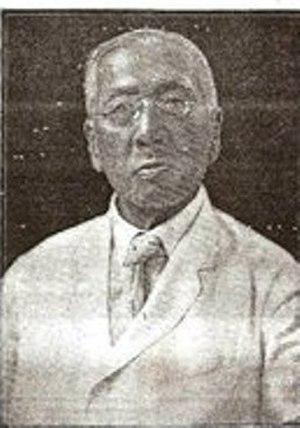
Antonio Narciso Luna de San Pedro y Novicio Ancheta en espagnol : [anˈtonjo ˈluna], né le 29 octobre 1866 et mort le 5 juin 1899, est un général de l'armée philippine qui a combattu dans la guerre américano-philippine.